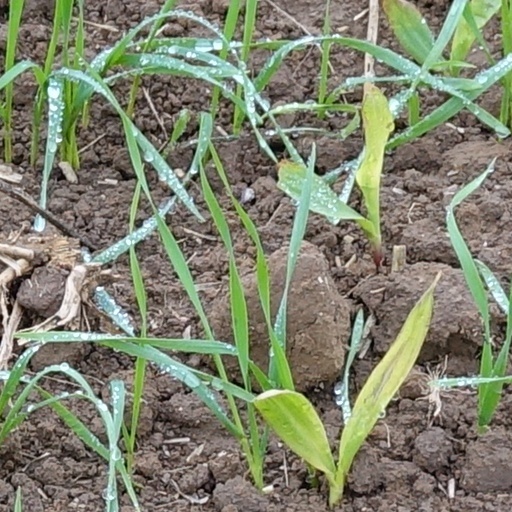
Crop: wheat